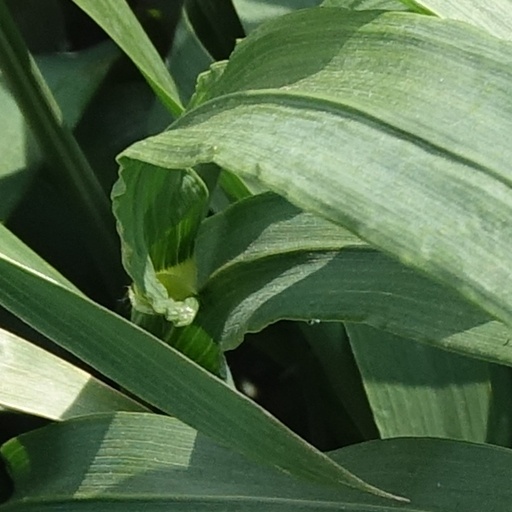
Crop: wheat